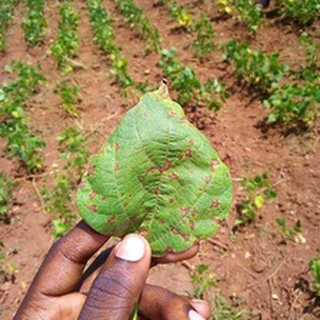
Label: bean_angular_leaf_spot